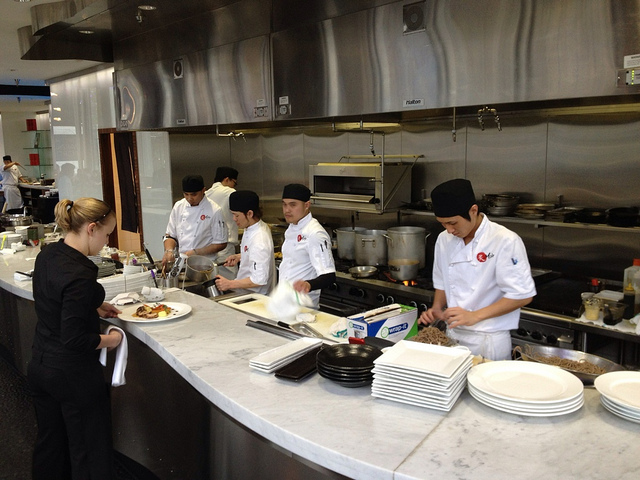
user: Given an image and a question. Answer the question in a short answer. Question: What profession do these men have? Short Answer:
assistant: chef